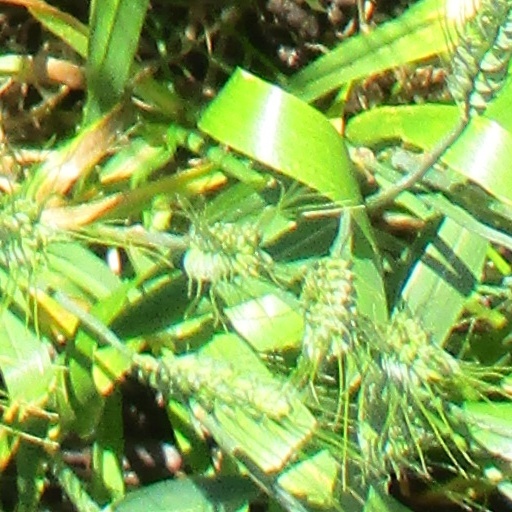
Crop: wheat